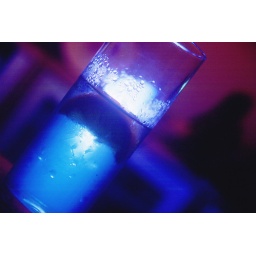
glass in blue